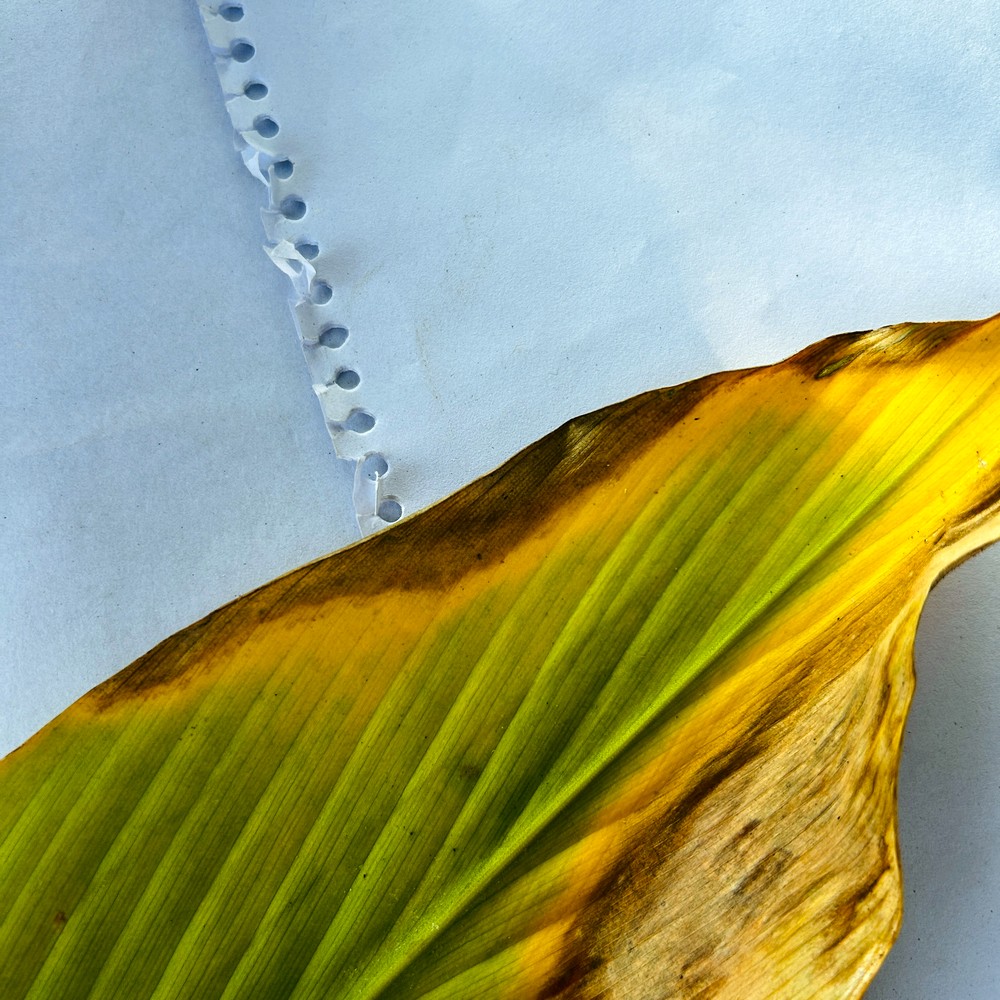
Label: Leaf Blotch